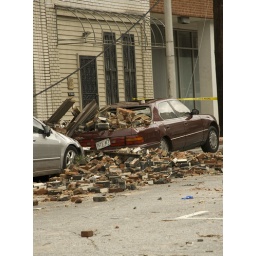
Another car that got crushed by a fallen building